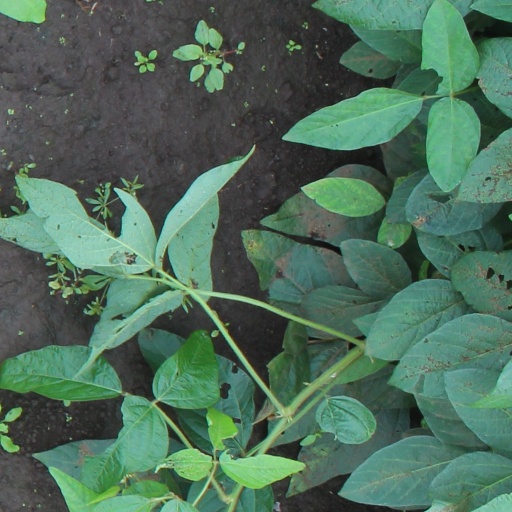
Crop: soybean